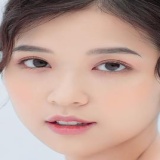
ca sĩ Suni Hạ Linh